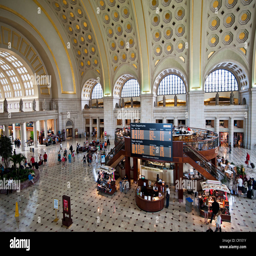
a view of the main terminal entrance and lobby from above